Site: brandenburg
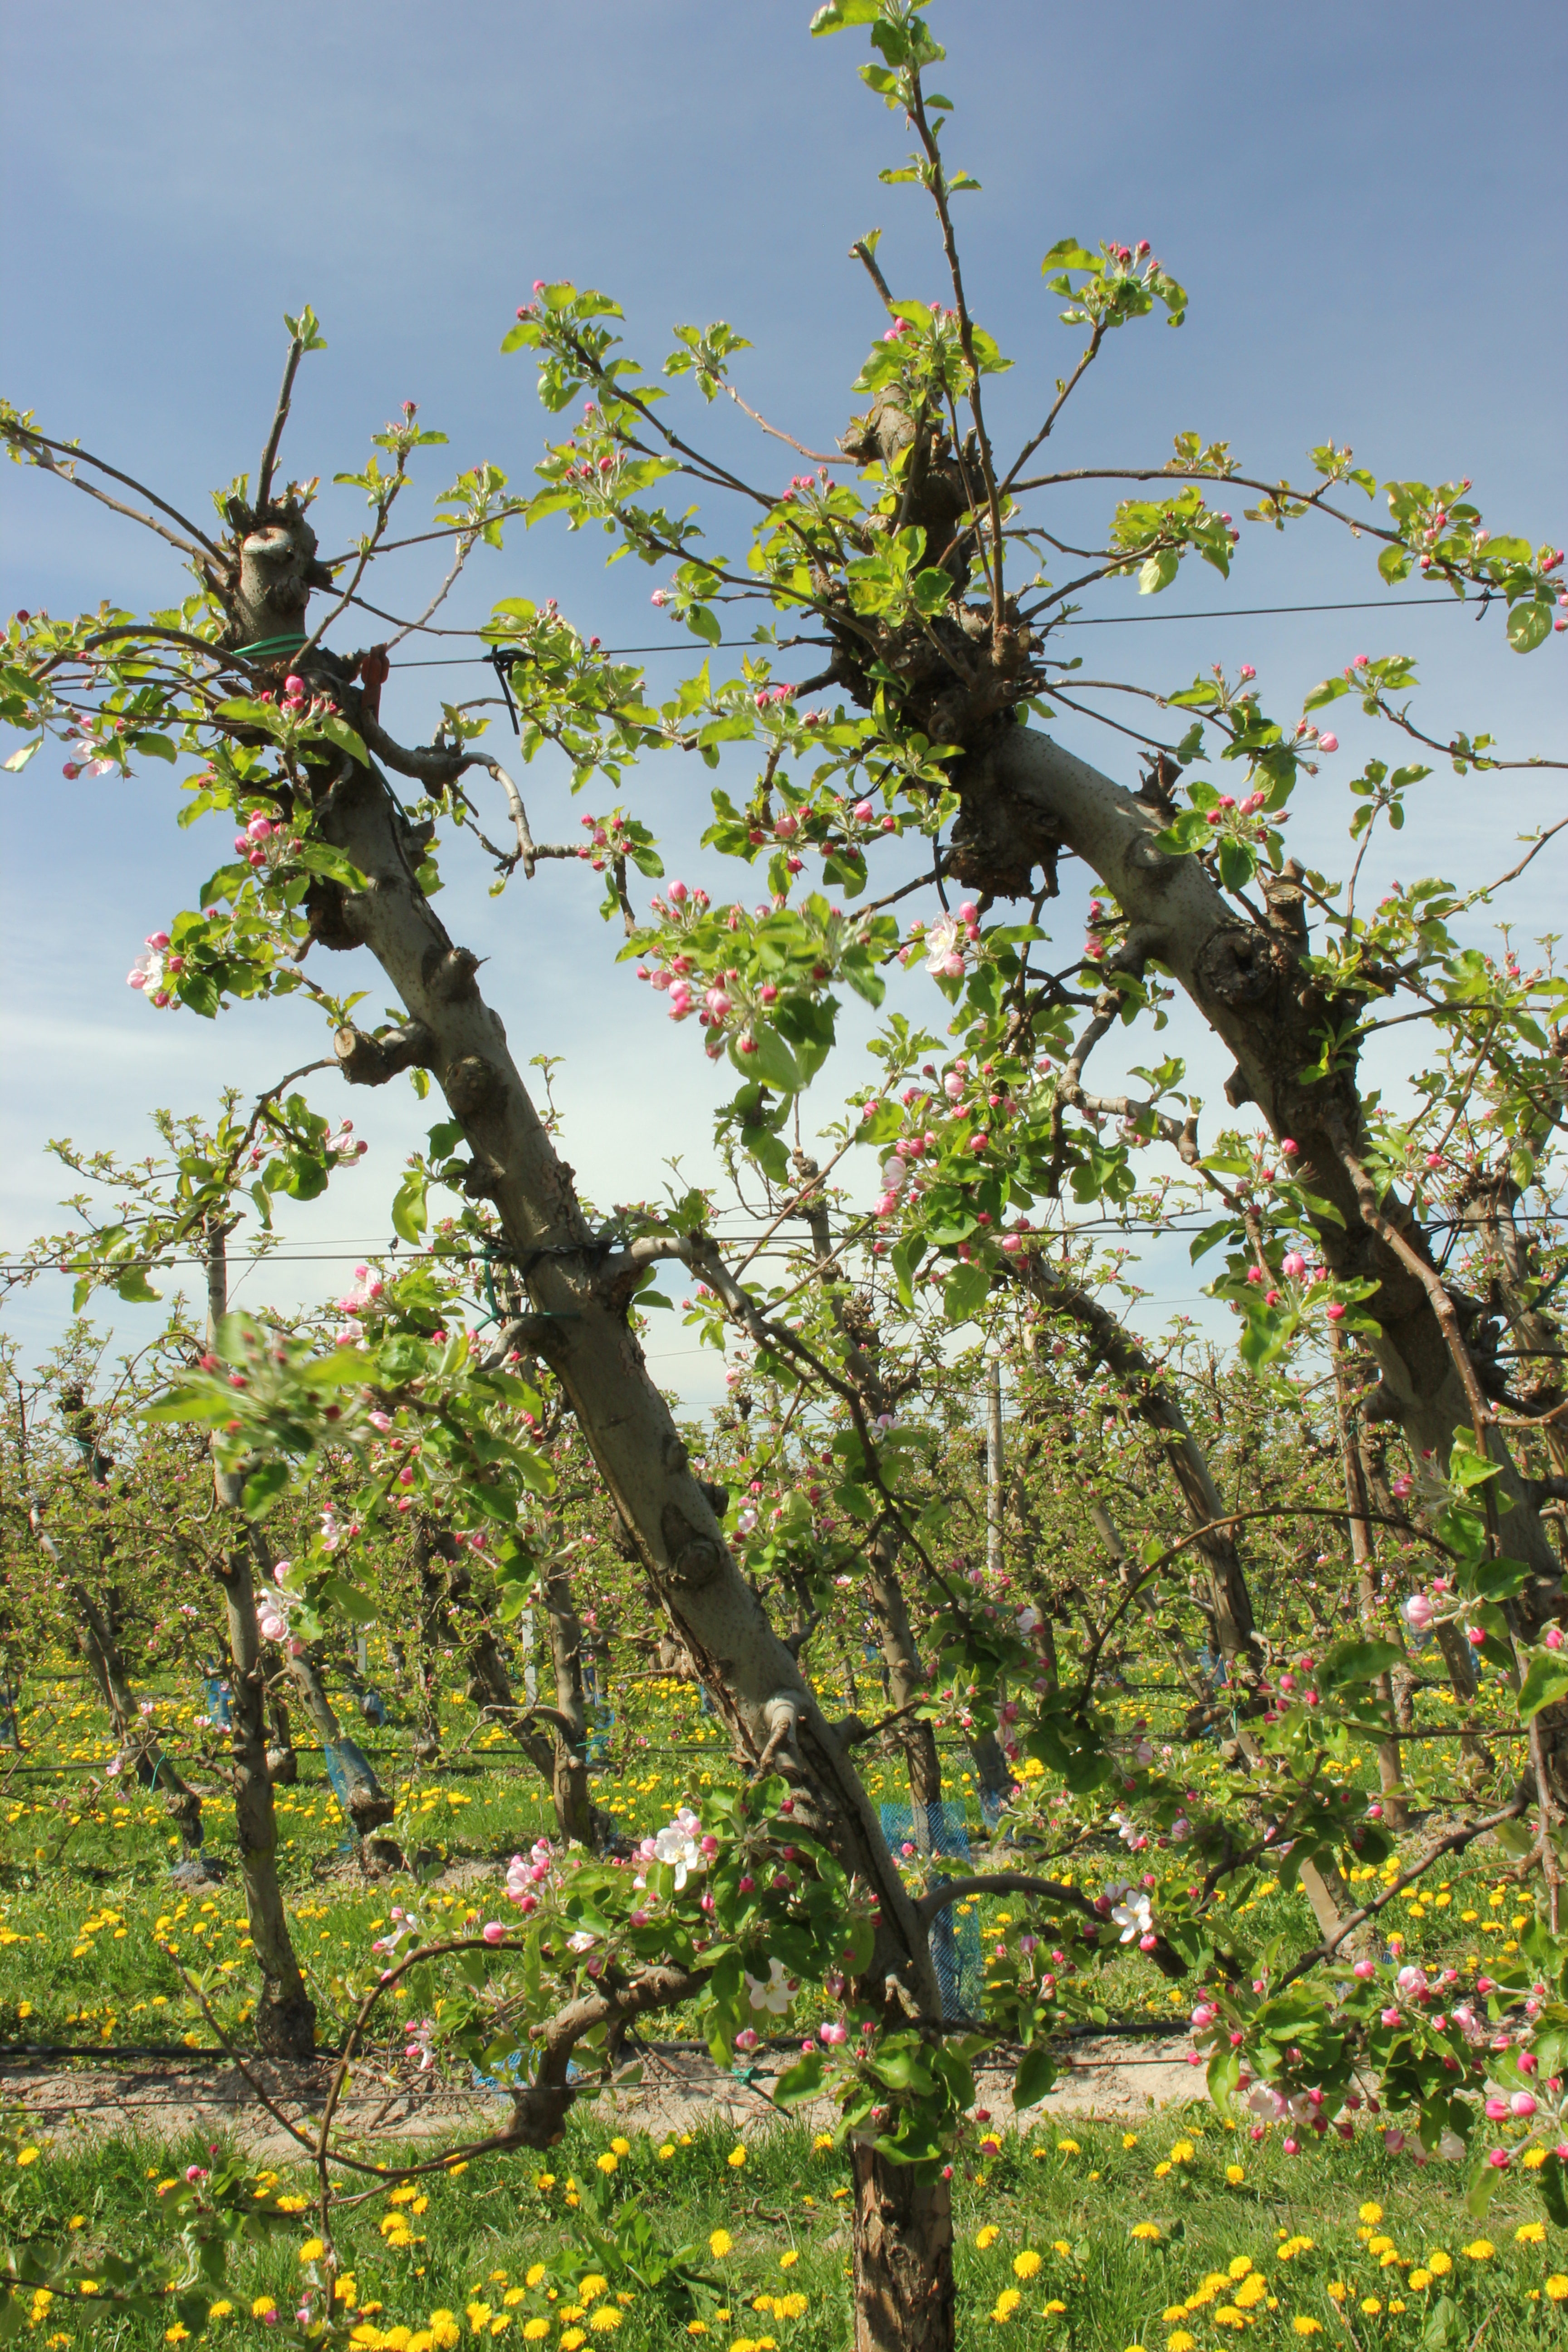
Growth stage (BBCH 57): Inflorescence emergence